Tatsuhito Senga

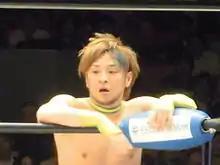
Senga in May 2011

is a Japanese professional wrestler better known by his ring names and . He currently wrestles as a freelancer in the Japanese independent circuit and as a regular in both Michinoku Pro Wrestling (Michinoku Pro) and Big Japan Pro Wrestling (BJW).